Yellowfang's Secret

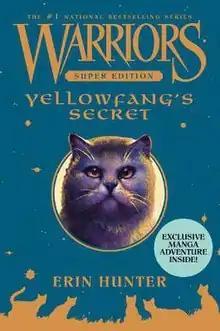

Yellowfang's Secret is a children's fantasy novel written by Cherith Baldry under the pseudonym Erin Hunter. It is the fifth "Super Edition" in the "Warriors" novel series. "Yellowfang's Secret" was first released in hardcover on 9 October 2012.